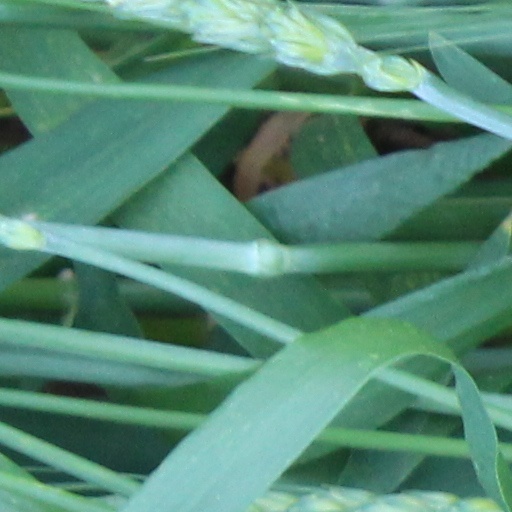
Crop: wheat